Wallowa County Courthouse

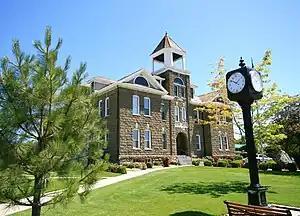
Courthouse Square surrounds the courthouse building

The perimeter foundation and exterior walls are made of rough-cut Bowlby stone, a type of volcanic tuff. The gray-brown stone was locally quarried. The stone walls are true load-bearing walls. There are stone arches above the windows and main entry doors. The arch keystones and window sills are light gray granite. The courthouse windows are double-hung, one-over-one style in wooden frames. They are arranged in pairs and symmetrically placed on all sides of the building. Some of the original wooden sashes have been replaced by modern vinyl sashes; however, the frames are still intact. In the 1970s, aluminum storm windows were mounted over all the windows. Five first floor windows at the southeast corner of the building have steel bars and are covered with woven wire mesh. This is the exterior of the men's jail. Originally, there were five barred windows on the northeast corner of the building, where the women's jail was located. However, the bars were removed in 1997 when women's cells were removed.